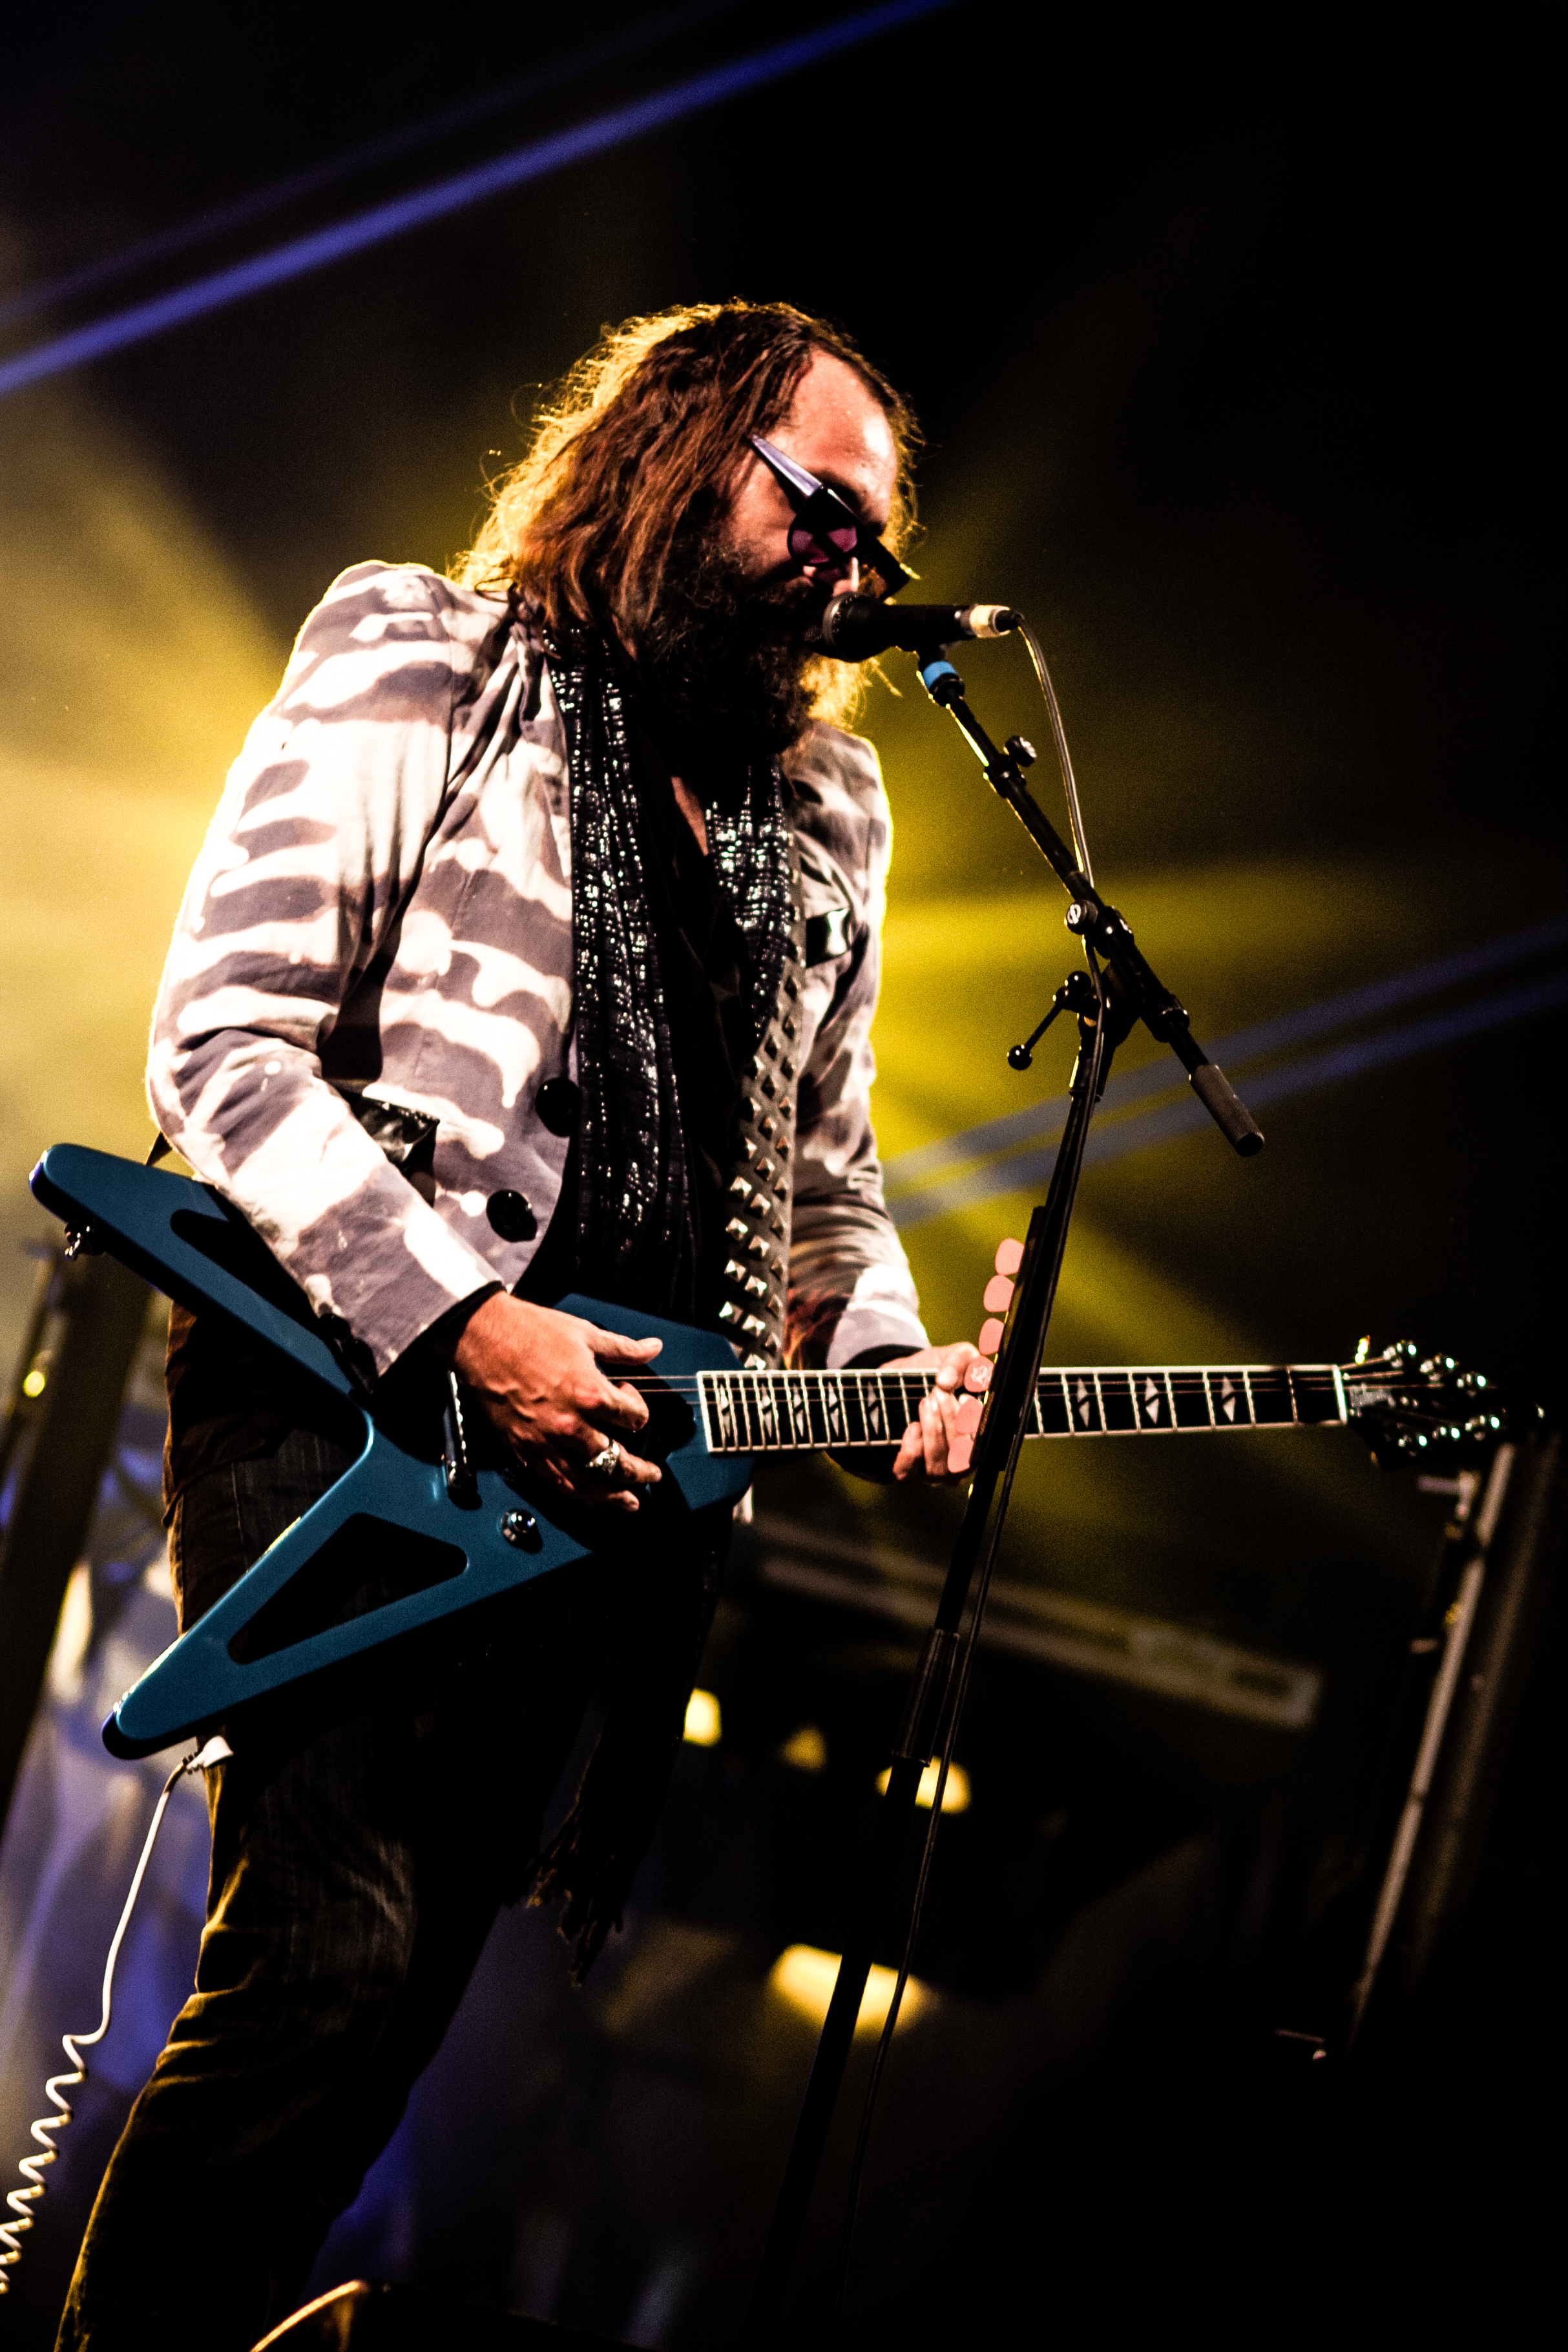
music, guitar, concert, live, canon, musician, festival, 40d, gig, stage, 2012, dour, alliance, bleue, sbastien, tellier, performance, bassist, singing, guitarist, drums, drummer, entertainment, performing arts, singer songwriter, rock concert, musical ensemble